Stephen Paddock

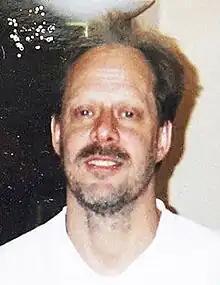
Paddock in an undated family photo

Stephen Craig Paddock (April 9, 1953 – October 1, 2017) was an American mass murderer who perpetrated the 2017 Las Vegas shooting. Paddock opened fire into a crowd of about 22,000 concertgoers attending a country music festival on the Las Vegas Strip, killing 60 people and injuring approximately 867 (at least 413 of whom were wounded by gunfire). Paddock killed himself in his hotel room following the shooting. The incident is the deadliest mass shooting by a lone shooter in United States history. Paddock's motive remains officially undetermined, and the possible factors are the subject of speculation.